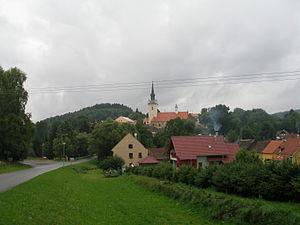
Rožmitál na Šumavě est une commune du district de Český Krumlov, dans la région de Bohême-du-Sud, en République tchèque. Sa population s'élevait à 467 habitants en 2020.